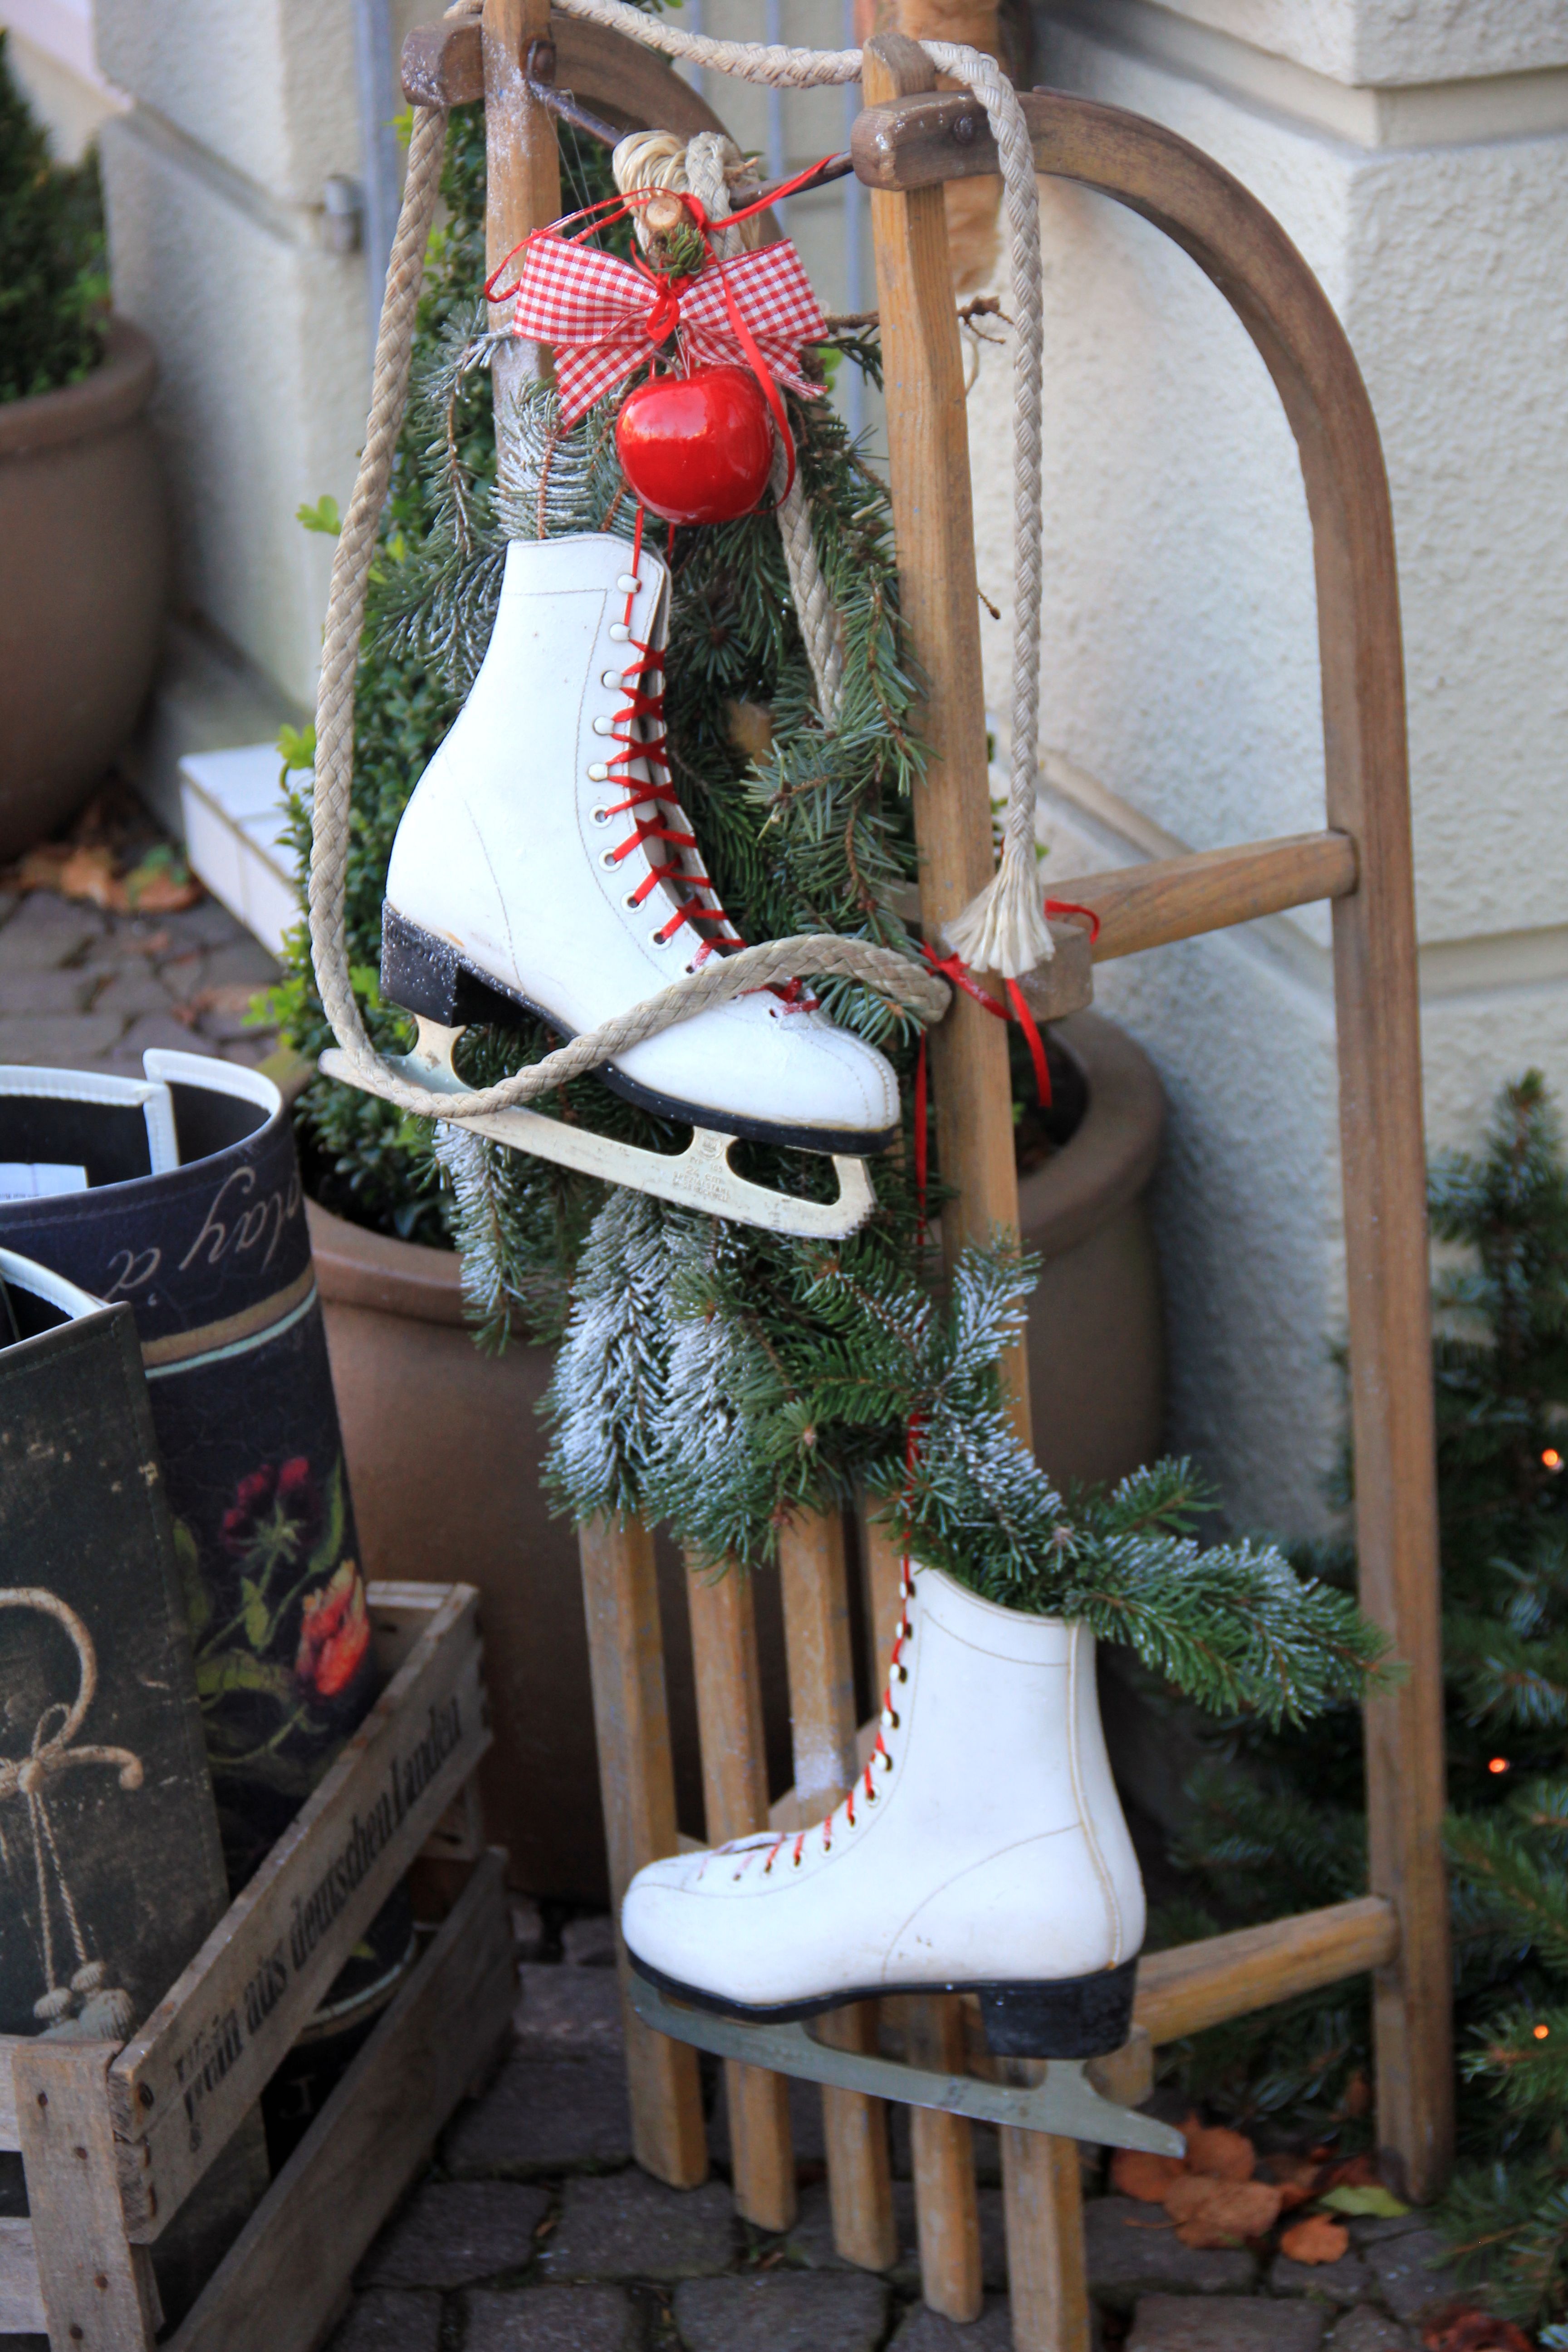
snow, winter, sport, flower, spring, holiday, clothing, christmas, advent, christmas decoration, dress, slide, ice skating, skates